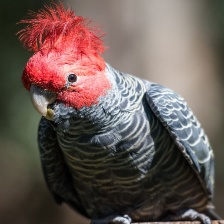
Species: GANG GANG COCKATOO
Scientific name: CALLOCEPHALON FIMBRIATUM
ImageNet parent category: sulphur-crested_cockatoo